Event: Nepal Earthquake
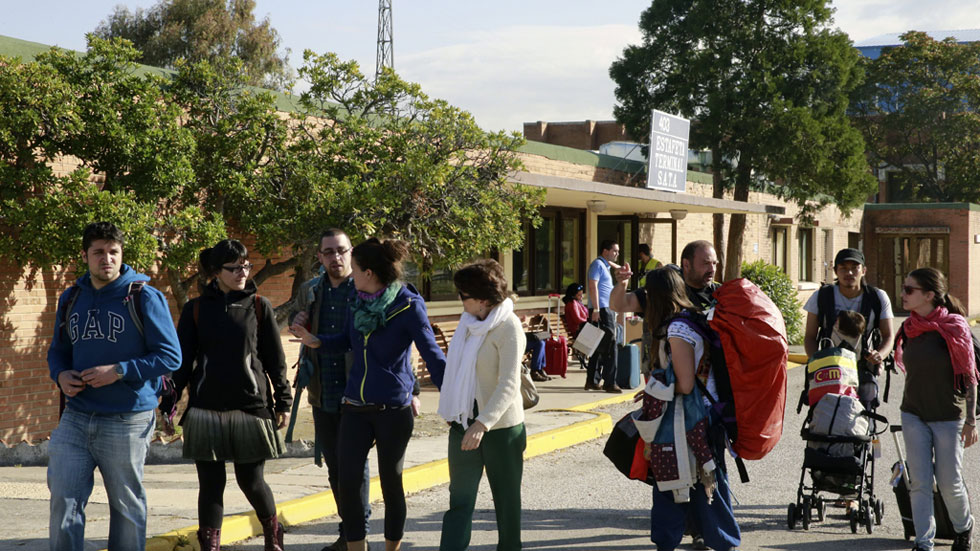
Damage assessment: no_damage